List of active Indonesian Navy ships

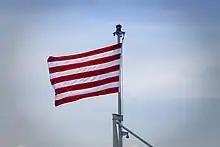
Indonesian Naval Jack onboard KRI "Diponegoro" (365)

All the Indonesia Navy (TNI-AL) vessels are named with the prefix KRI ( or Naval Vessel of the Republic of Indonesia). Smaller sized boats with light armaments usually have the prefix KAL ( or Naval Vessel of the Indonesian Navy). The classes are often named after lead ships or the first ship commissioned.